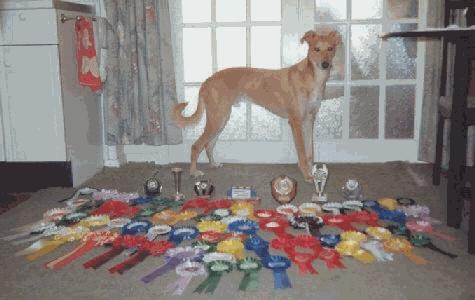
basenji